99th Reconnaissance Squadron

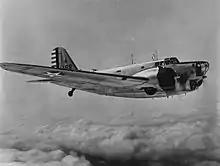
A Douglas B-18A Bolo assigned to the 99th Bombardment Squadron (Heavy) on patrol from Zandery Field, Dutch Guiana, 1942.

Tragedy struck the 99th early in its Panama assignment. On 27 February 1941, one of its B-18As, piloted by 1st Lieutenant Jack L. Schoch and with six other crew members aboard, crashed into Panama Bay just off Venado Beach, with the loss of all on board. The cause of this mysterious loss were never determined, although rescue efforts continued late into the night. With its remaining four B-18As, the unit continued its intensive training program from its base at Rio Hato until, on 25 August 1941, it received one of the new Boeing B-17B Flying Fortresses assigned to the Command.